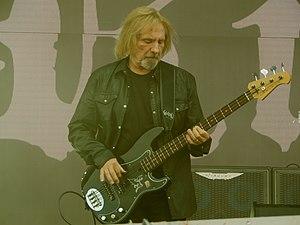
Geezer Butler au Hellfest 2019
Terence "Geezer" Butler est le bassiste du groupe Black Sabbath.